Presbyterian Church in America

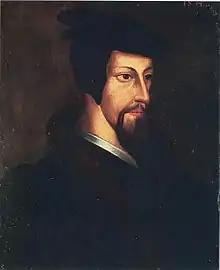
John Calvin, the founder of the Reformed family of Protestantism

The PCA is more socially and theologically conservative than the PC(USA). The PCA requires ordained pastors and elders to subscribe to the theological doctrines detailed in the Westminster Standards, with only minor exceptions allowed, while the PC(USA)'s Book of Confessions allows much more leeway. The PCA ordains only men who profess traditional marriage, while the PC(USA) allows the ordination of both women and (in certain Presbyteries) non-celibate gays and lesbians as clergy. Like the PC(USA), however, the PCA accommodates different views of creation. The PCA strives for racial reconciliation. The PCA is unilaterally anti-abortion, believing life begins at conception. Unlike the PC(USA), the PCA has no ecumenical relationship with organizations which accept denominations that they perceive to have strayed from orthodoxy, such as the World Council of Churches or World Communion of Reformed Churches. Due to problems related to church property when splitting from the PC(USA), in the PCA all church buildings belong to the local church, which gives the PCA a slightly more congregational church structure than most other Presbyterian structures.